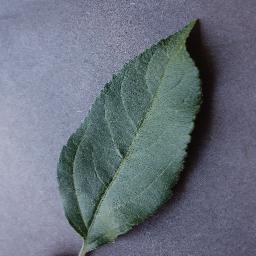
Label: Apple___healthy